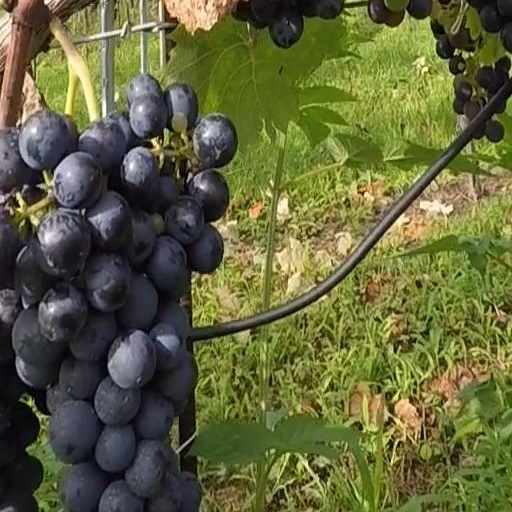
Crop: grape